Changzhou Foreign Languages School controversy

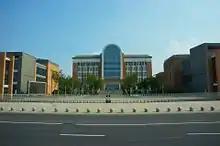
The new campus of Changzhou Foreign Languages School, completed in 2015

The Changzhou Foreign Languages School controversy concerns environmental issues at the relocated campus of Changzhou Foreign Languages High School (CZFLS), a school in Changzhou, Jiangsu Province. The new campus neighbors former premises of chemical factories, and students complained of rashes, nosebleeds, and a pervasive smell throughout the building upon its opening.